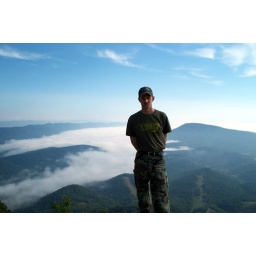
me standing above the clouds